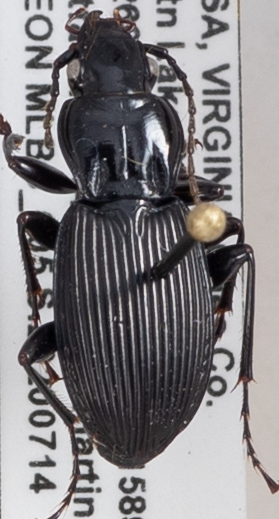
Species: Pterostichus lachrymosus
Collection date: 2020-07-14
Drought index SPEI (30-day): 0.648
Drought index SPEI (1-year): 1.28
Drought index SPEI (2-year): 2.09